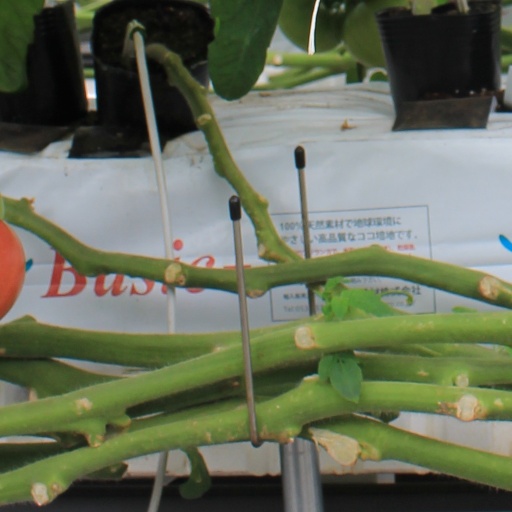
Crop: tomato